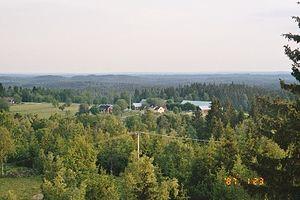
Le Tomtabacken est la plus haute colline du sud de la Suède. Il est situé sur le territoire de la petite localité de Malmbäck, annexée en 1971 à la commune de Nässjö. Son altitude de 377 m en fait le point culminant du Småland et de tout le Götaland. Il est situé sur le territoire de la petite localité de Malmbäck, annexée en 1971 à la commune de Nässjö, dont le chef-lieu se trouve à 22 km du Tomtabacken.